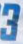
Number: 3